Silvertown railway station

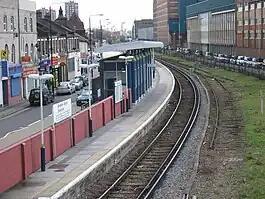
In April 2006 a single track and platform were still in use, with disused infrastructure still visible adjacent

Silvertown railway station was on the North London Line (NLL) serving the Silvertown area of east London, the station and the eastern section of the line it was on were closed in 2006. It was situated between Custom House (now a Docklands Light Railway and Elizabeth line station) and , the eastern terminus of the line.